SS Central America

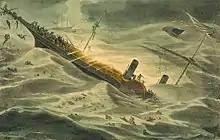
A depiction of the sinking

A bucket brigade was formed, and her passengers and crew spent the night fighting a losing battle against the rising water. During the calm of the hurricane, attempts were made to get the boiler running again, but these failed. The second half of the storm then struck. The ship was on the verge of foundering. The storm carried the powerless ship, and the strong winds would not abate. The next morning, September 12, two ships were spotted, including the brig "Marine". Only 100 passengers, primarily women and children, were transferred in lifeboats. The ship remained in an area of intense winds and heavy seas that pulled her and most of her company away from rescue. "Central America" sank at 8:00 that evening, with a loss of 425 lives. A Norwegian bark, "Ellen", rescued an additional 50 from the waters. Another three were picked up over a week later in a lifeboat.